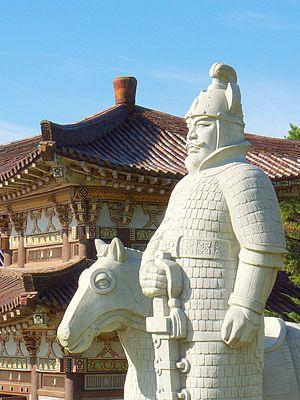
Le tombeau du roi Tongmyŏng, en hangul 동명왕릉, en hanja 東明王陵 est un mausolée situé dans l'arrondissement de Ryokpho de la ville de Pyongyang, capitale de la Corée du Nord. D'après la tradition, y repose depuis l'an 427 le roi Jumong, aussi appelé Tongmyong, fondateur du royaume de Koguryo, le plus septentrional des Trois Royaumes de Corée. Il consiste en un tumulus de pierre, à l'intérieur duquel il est possible de voir 104 fresques lotiformes. Aux alentours du tombeau se trouvent dix-neuf tombeaux de seigneurs vassaux.
Cet article se consacre à la description de la culture en Corée du Nord.
Jumong est le fondateur du royaume coréen de Koguryŏ en 37 av. J.-C. Son nom signifie expert à l'arc. Il fut nommé de manière posthume Dongmyeongseong. Il est également appelé Tongmyong. D'après le Samguk sagi, son père était le fils du ciel et sa mère, la fille du dieu des rivières.